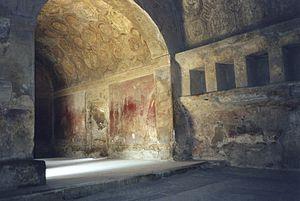
Pompéi est une ville et cité antique située en Campanie. Elle est célèbre pour avoir été ensevelie lors d'une éruption du Vésuve, volcan voisin de quelques kilomètres, au cours de l'automne 79 ap. J.-C.